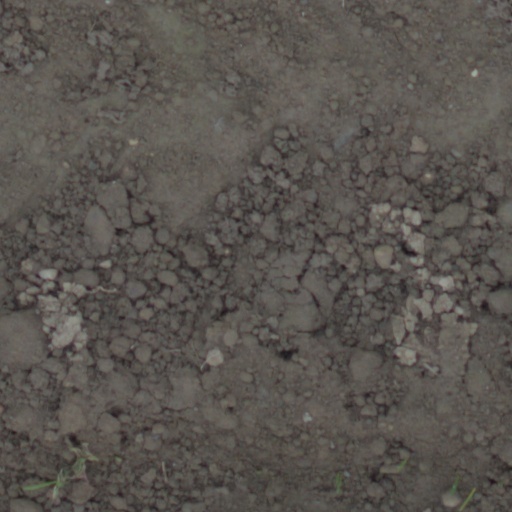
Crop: wheat